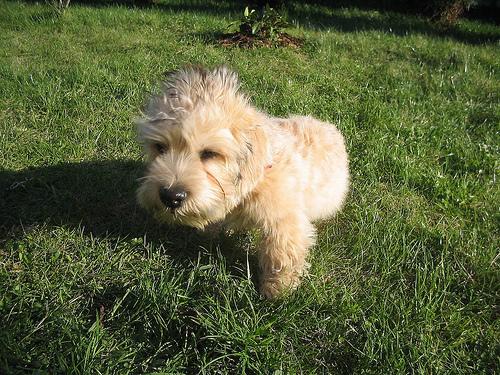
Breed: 211-n000052-Dandie_Dinmont